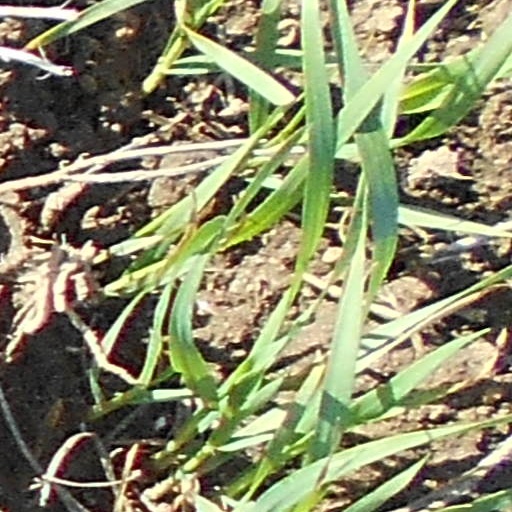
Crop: wheat